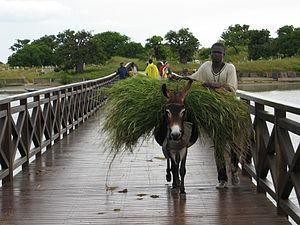
Joal-Fadiouth est une commune du Sénégal située à l'extrémité de la Petite-Côte, au sud-est de Dakar.